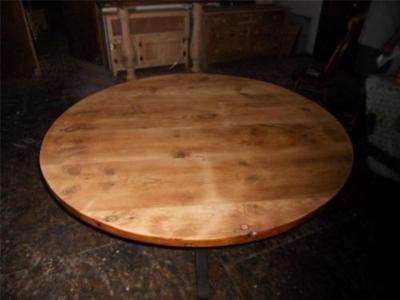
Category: table